Amanda Swisten

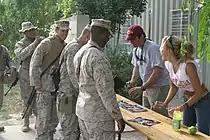
Amanda Swisten and Dean Cain signing autographs for troops at a camp exchange on May 15, 2005.

On the 10th of May 2005, Pro Sports MVP asked 500 celebrities if they were interested in spending two weeks in Iraq meeting American militia. Out of the 500, only Swisten and Dean Cain volunteered to go. Swisten was invited to go on a luxury cruise however rejected it due to the following reasons. She states that her reason for joining this cause was due to the initial support provided by the company when she first started out. Another reason she joined was because she lost friends during the 9/11 incident, and wanted to give back to the soldiers risking their lives.